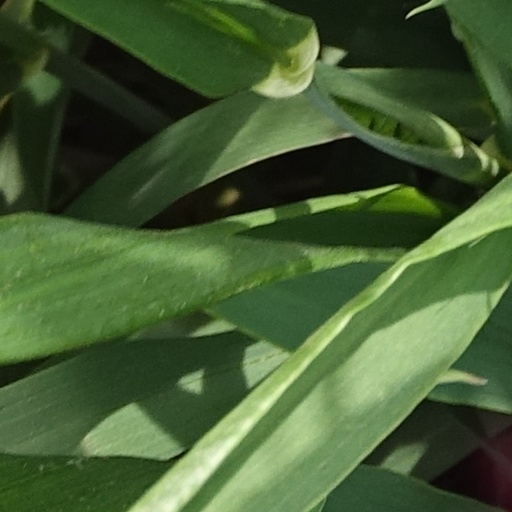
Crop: wheat